Handsworth Road

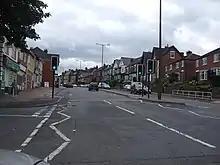
Handsworth Road

Handsworth Road is a road located in Handsworth in the city of Sheffield. The road passes under the Sheffield Parkway before meeting up with Main Road in Darnall.